Ise Site

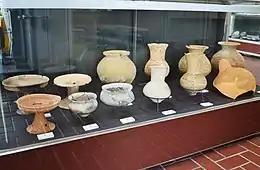
Yayoi pottery from the Ise Site

The is an archaeological site containing the traces of a large Yayoi period settlement and ritual area, located across the Ise and Amura neighborhoods of Moriyama and the Nojiri neighborhood of the city of Rittō, Shiga in the Kansai region of Japan. The site was designated a National Historic Site of Japan in 2012.